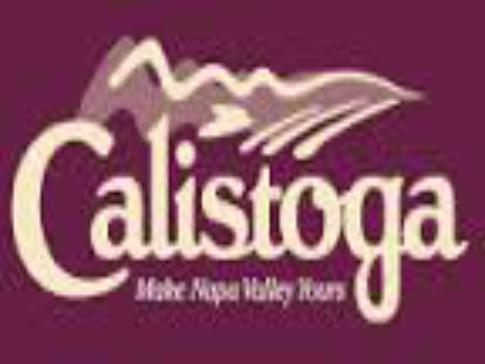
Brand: Calistoga
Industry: Food